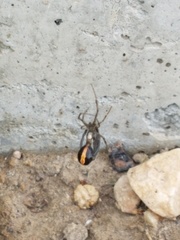
Species: Lactrodectus_hesperus